Cherokee Nation

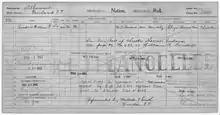
Example of a Cherokee census card for Fairland, Oklahoma from the first few years of the 20th century.

To be considered a citizen in the Cherokee Nation, an individual needs a direct ancestor listed on the Dawes Rolls as a citizen of the Nation, whether as a Cherokee Indian or as one of the Cherokee Freedmen. The tribe has members who also have some degree of African, Latino, Asian, European, and other ancestries. In the case of the Cherokee Freedmen, members may be predominantly or wholly African American. Members of the Natchez Nation joined the Cherokee Nation, as did other southeastern tribes in the 18th century. Unlike the United Keetoowah Band of Cherokee Indians (UKB) and Eastern Band of Cherokee Indians (EBCI), blood quantum is not a factor in Cherokee Nation tribal citizenship eligibility. Neither is race, though race came into play when creating the Dawes Roll, where legitimate "Cherokee citizens of mixed blood who could get away with it were enrolled as less Cherokee than they really were in order to be able to sell or lease their land sooner" and some "whites without a legitimate claim were falsely enrolled."